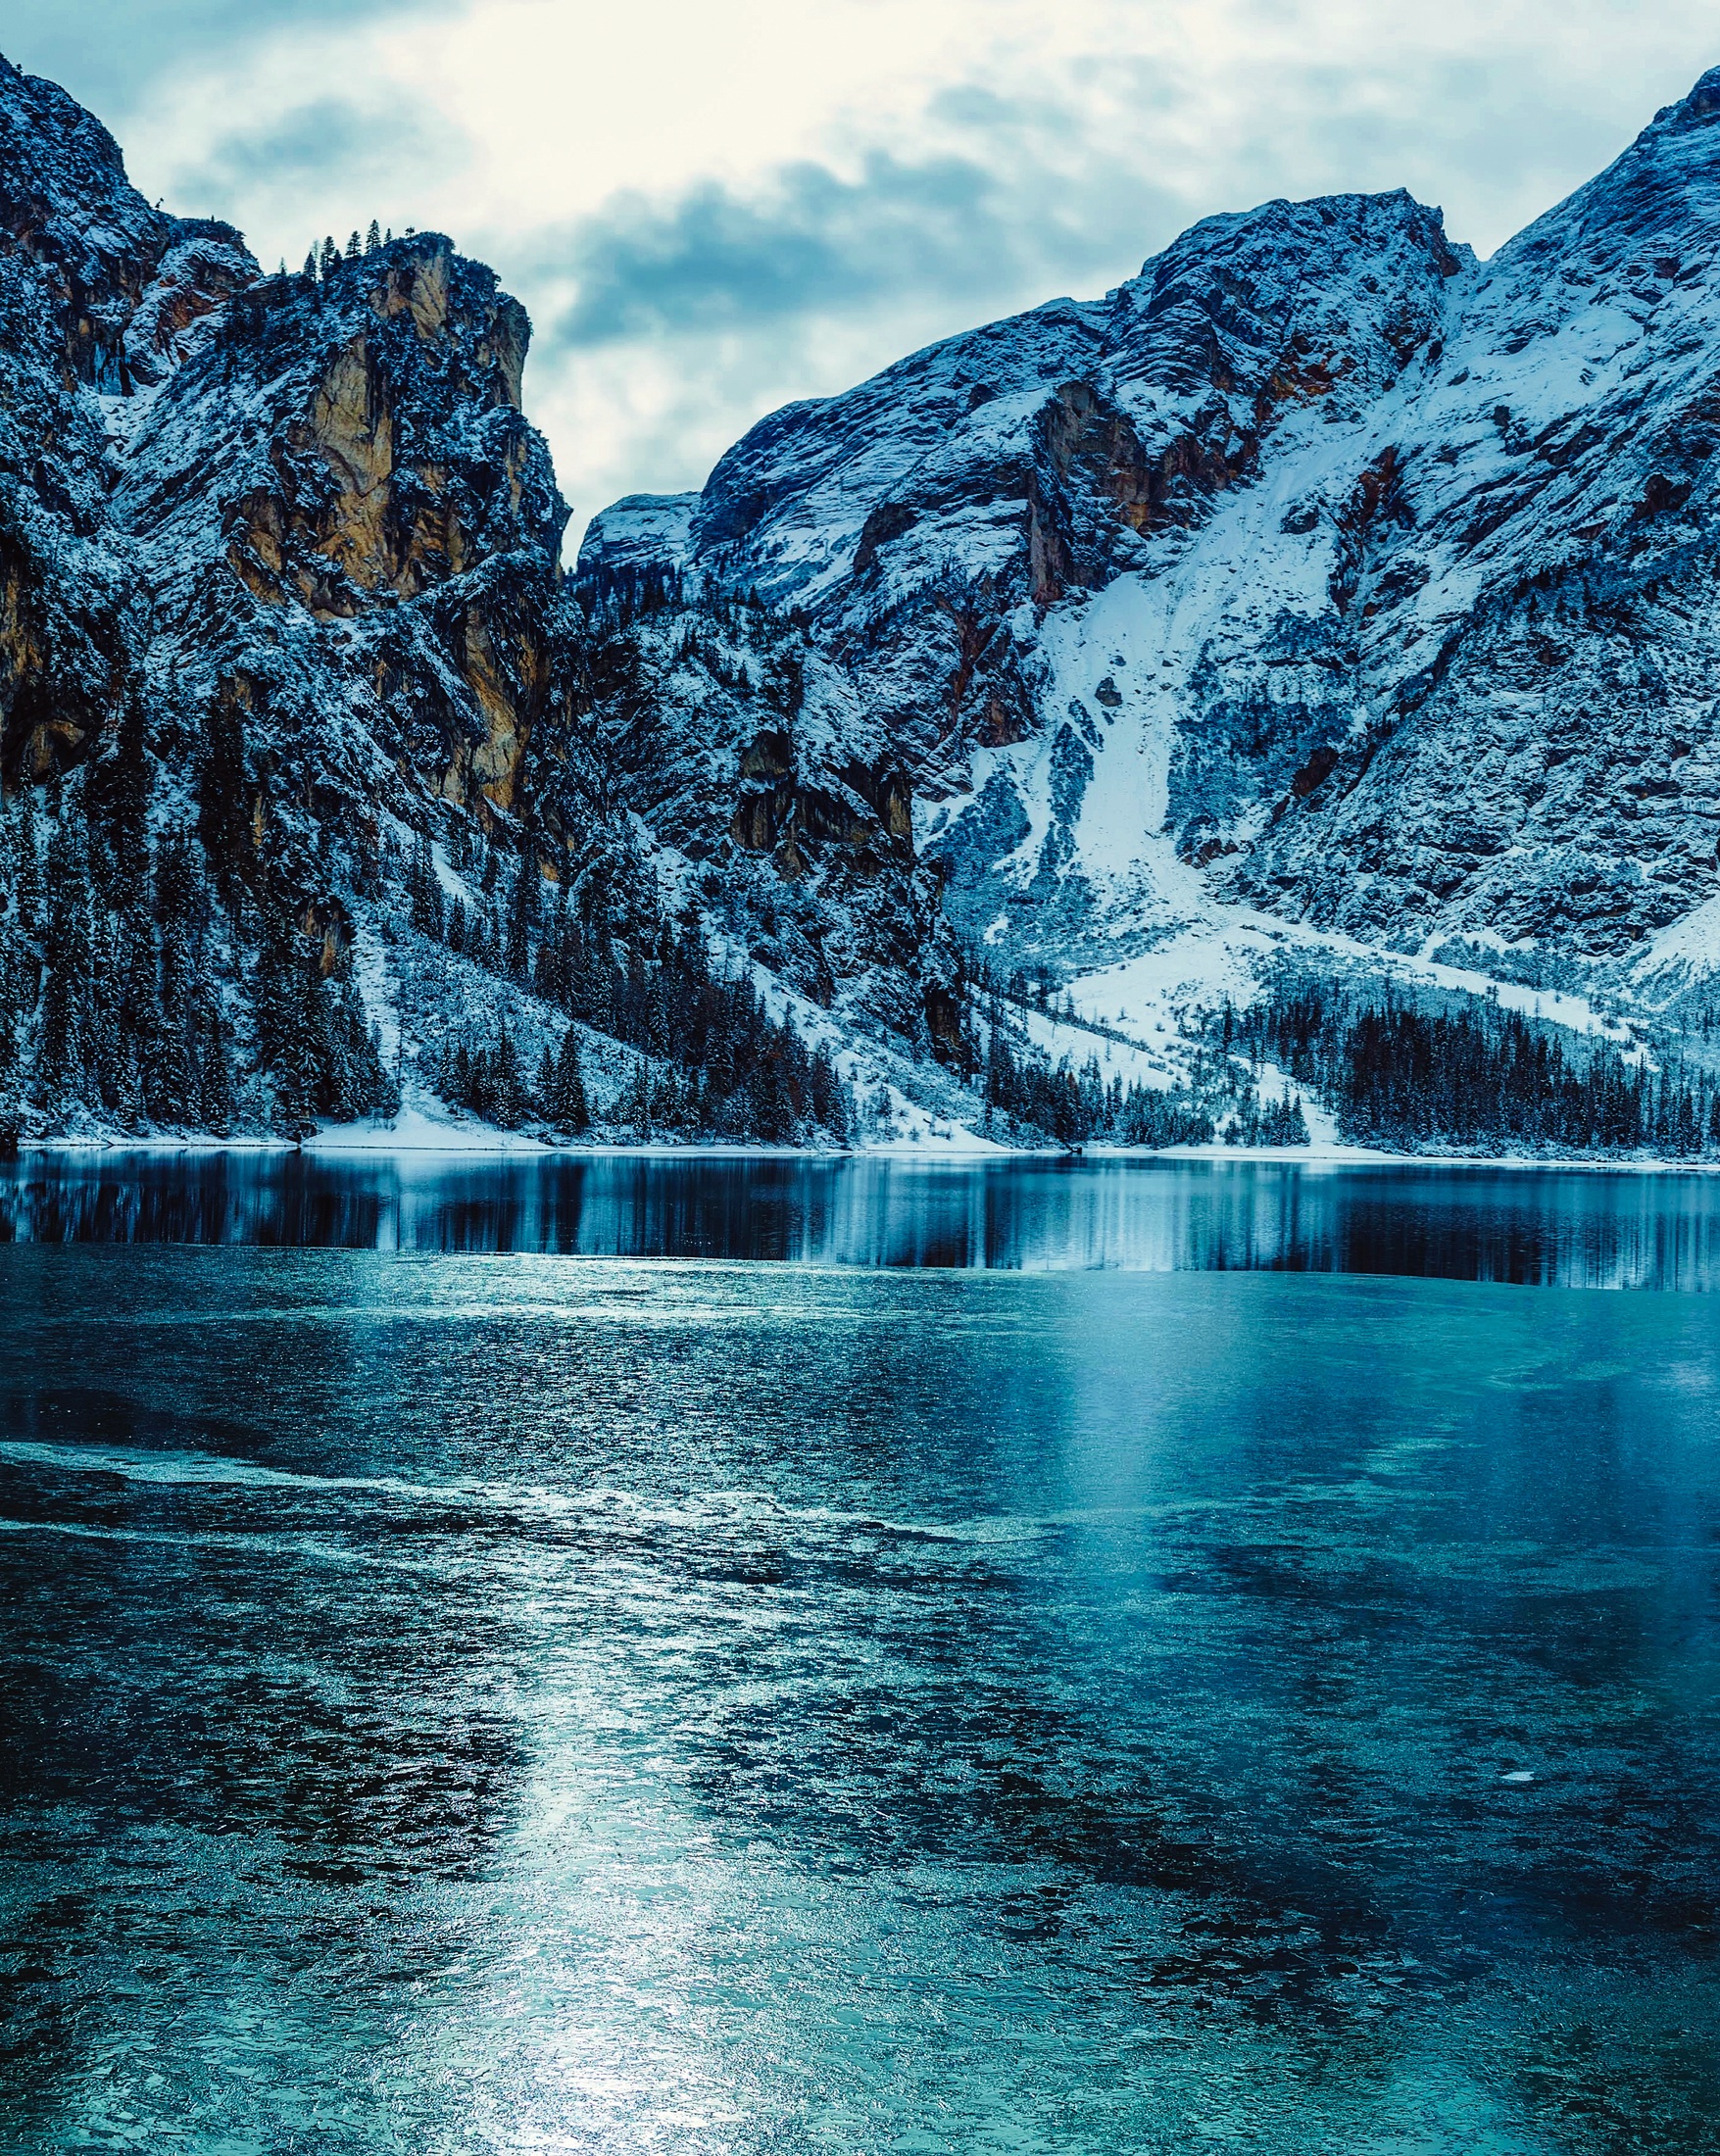
landscape, sea, water, nature, forest, mountain, snow, winter, lake, mountain range, country, ice, rural, glacier, italy, frozen, fjord, trees, outdoors, woods, hdr, mountains, reflections, landform, geographical feature, mountainous landforms, glacial landform